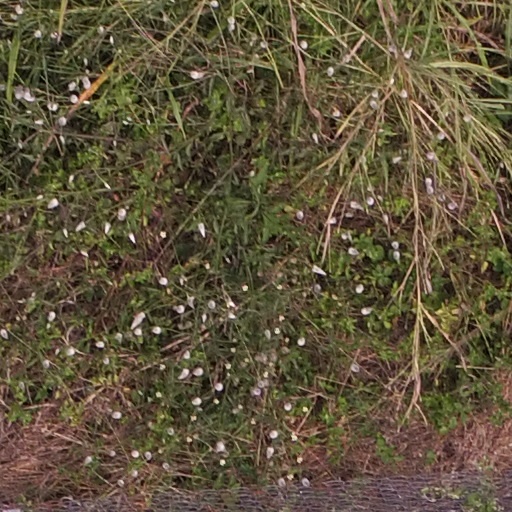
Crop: maize; corn